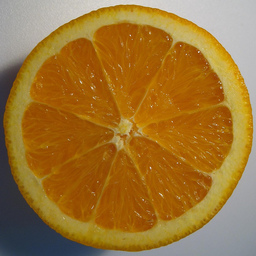
Label: peels